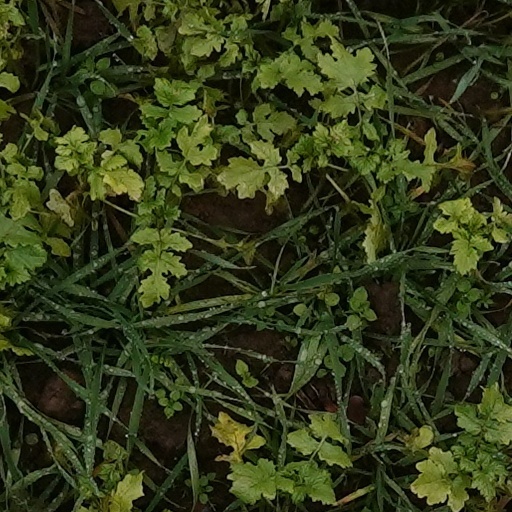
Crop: wheat